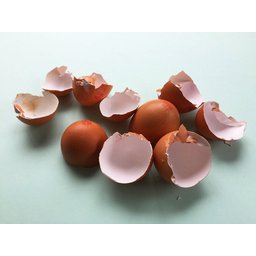
Label: eggshells